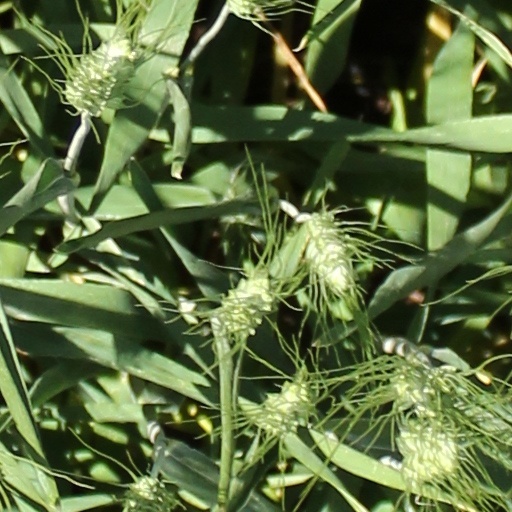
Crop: wheat